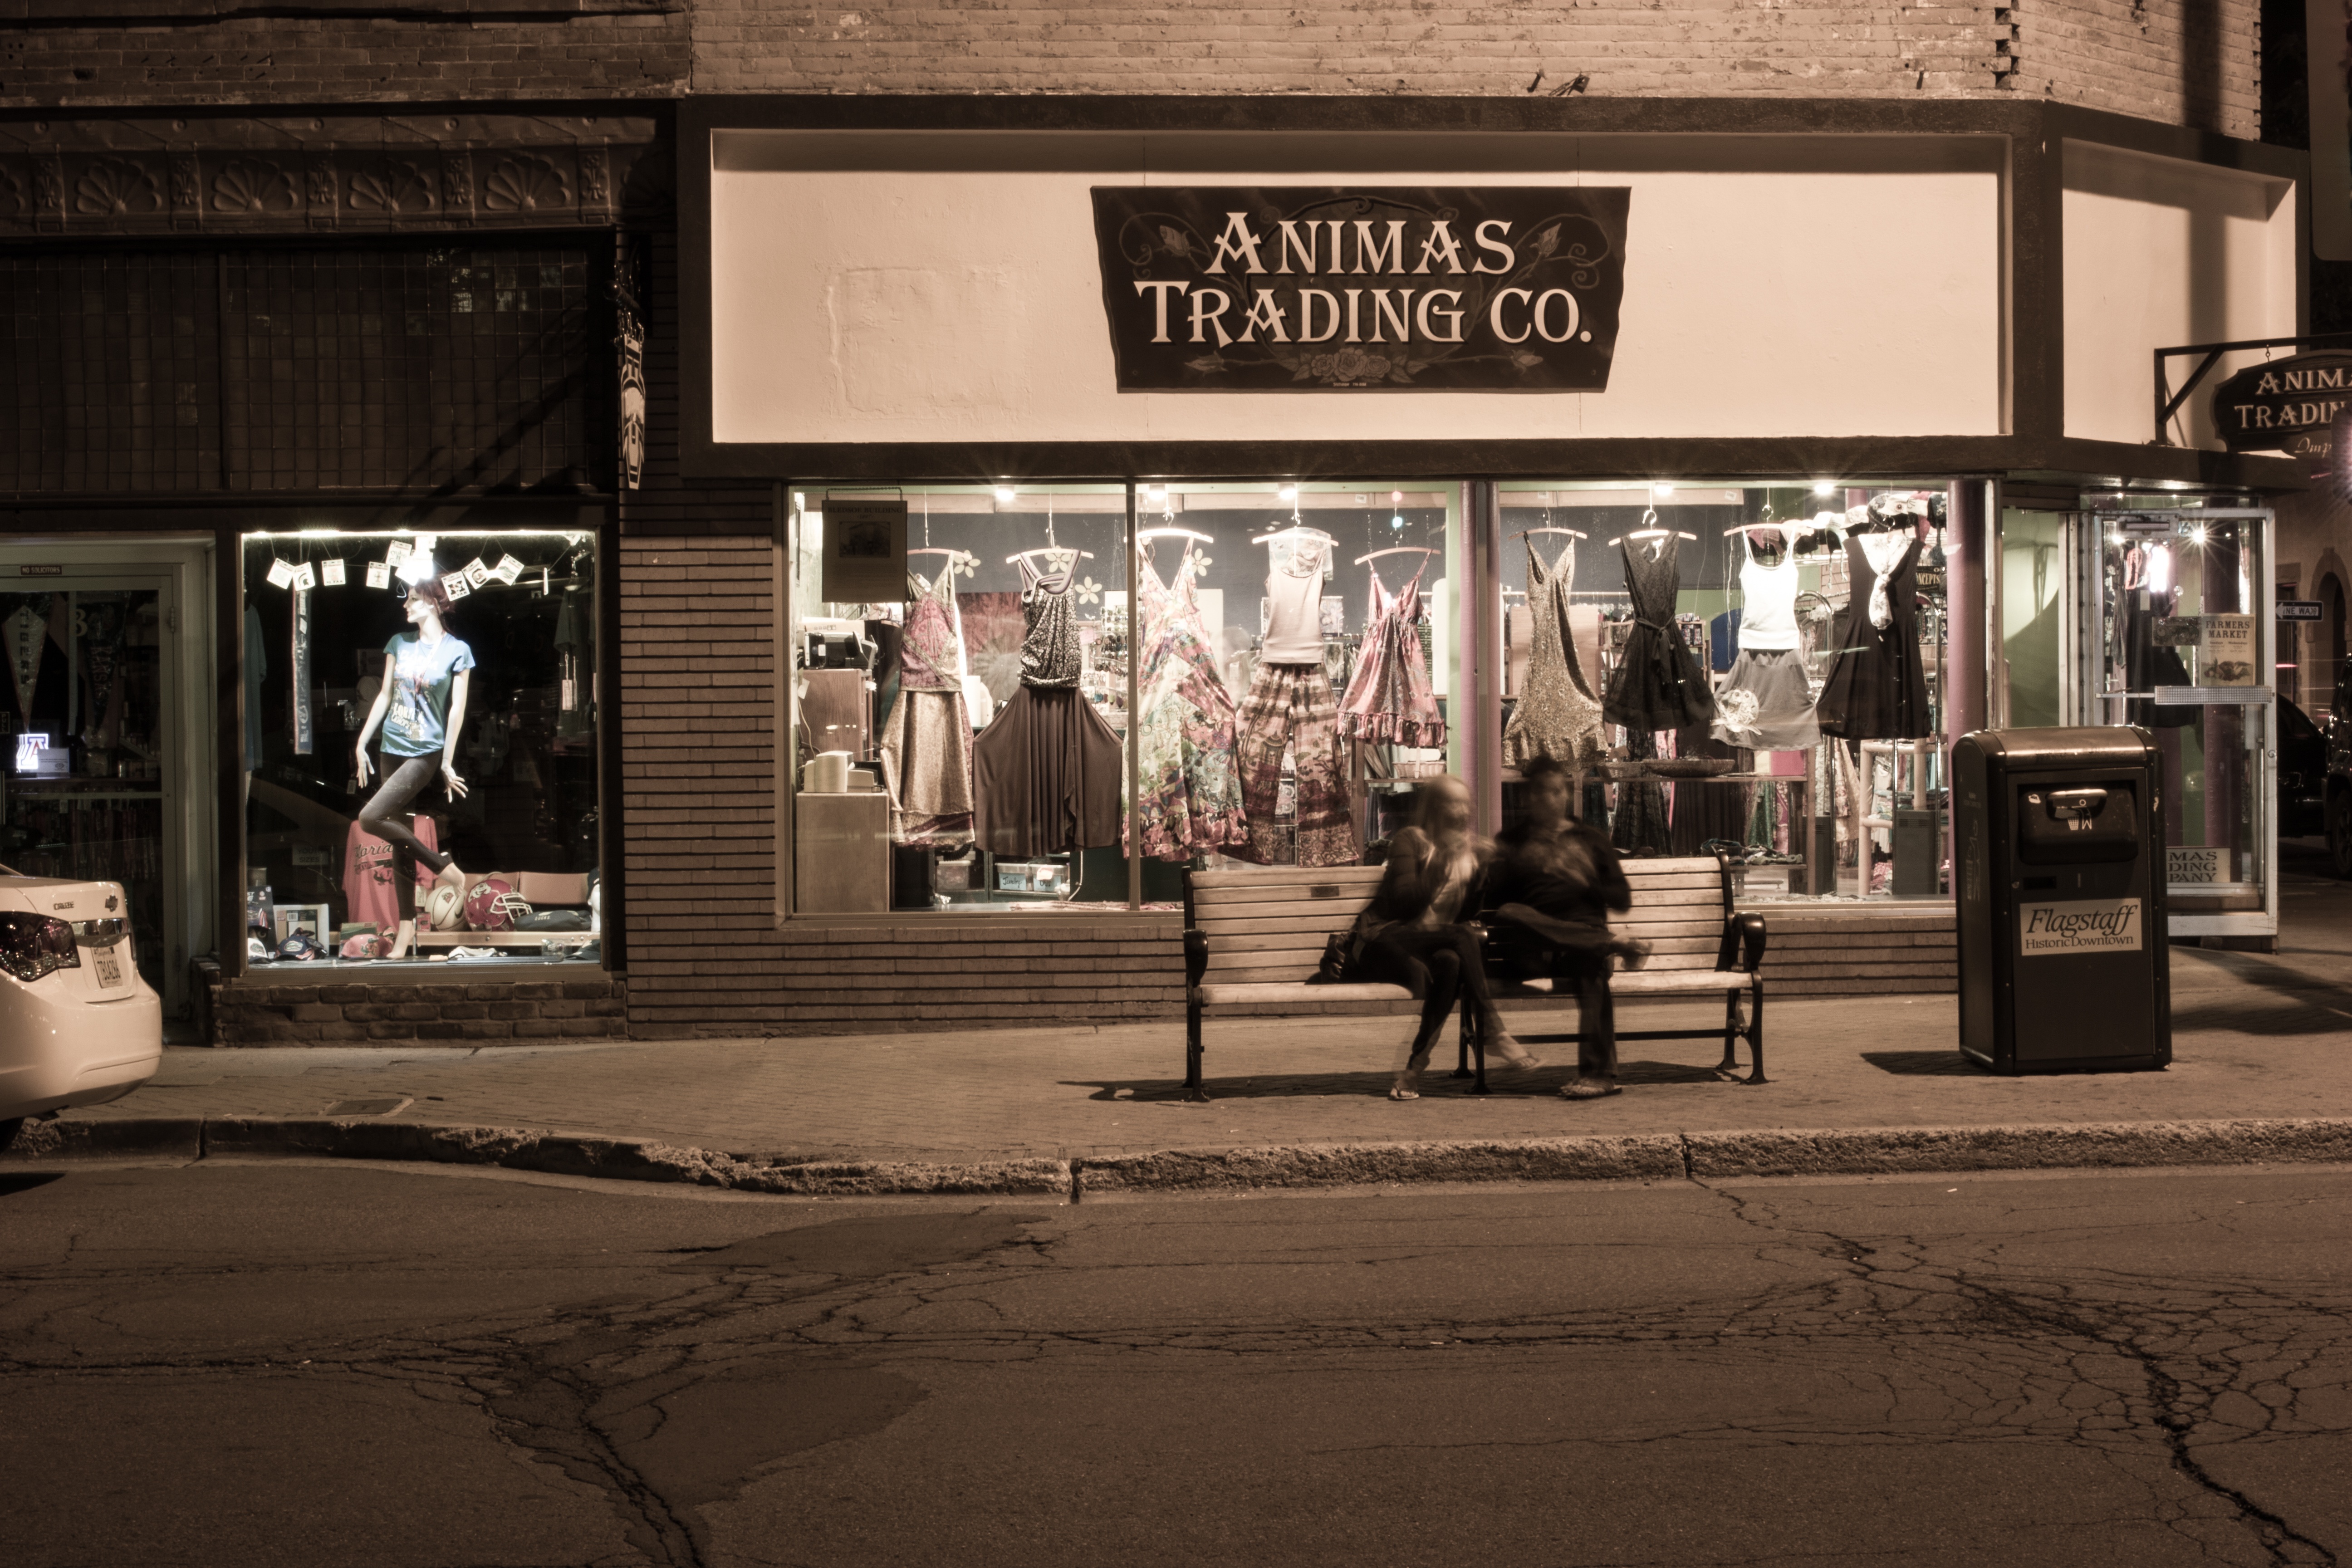
road, street, art, infrastructure, photograph, image, urban area